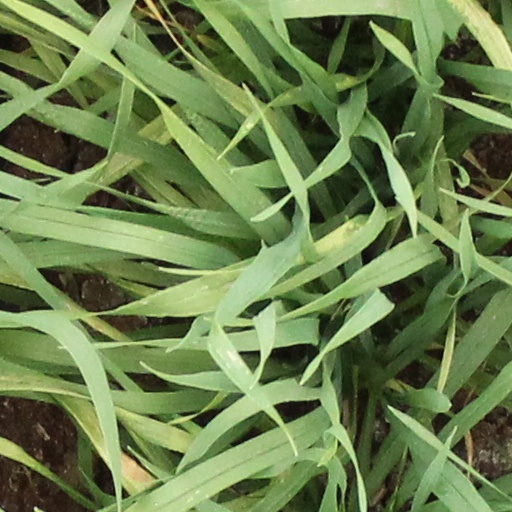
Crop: wheat